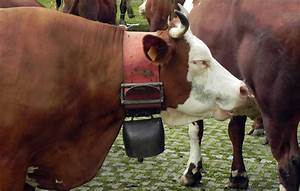
Label: mucca